Smolensky Cemetery

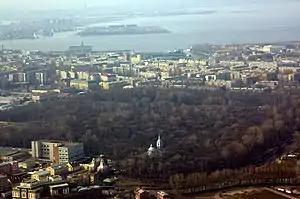
Aerial view of the cemetery, with the Neva Bay in the background

Smolensky Cemetery is the oldest continuously operating cemetery in Saint Petersburg, Russia. It occupies a rectangular parcel in the western part of Vasilievsky Island, on the bank of the small Smolenka River, and is divided into the Orthodox, Lutheran, and Armenian sections.